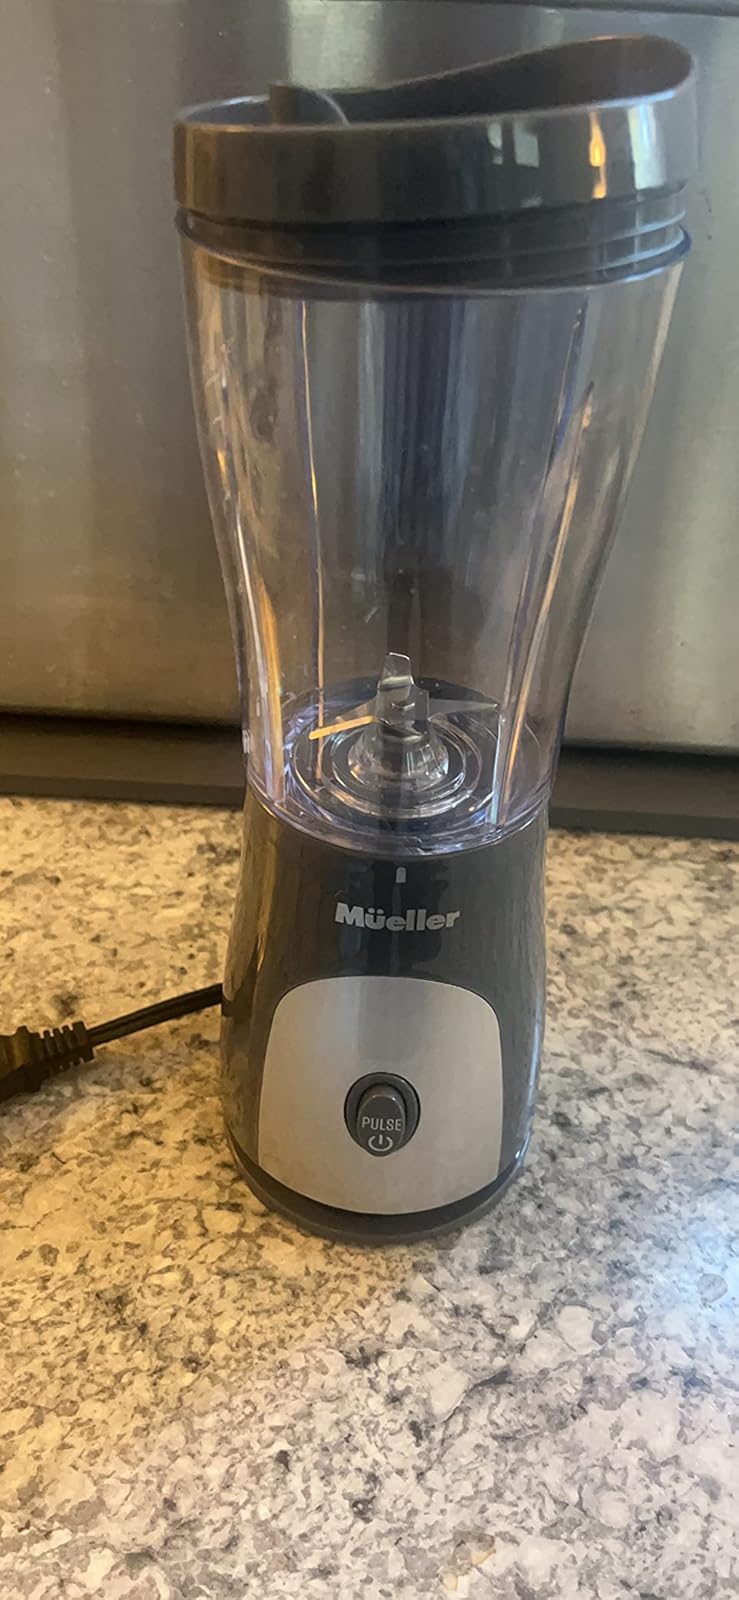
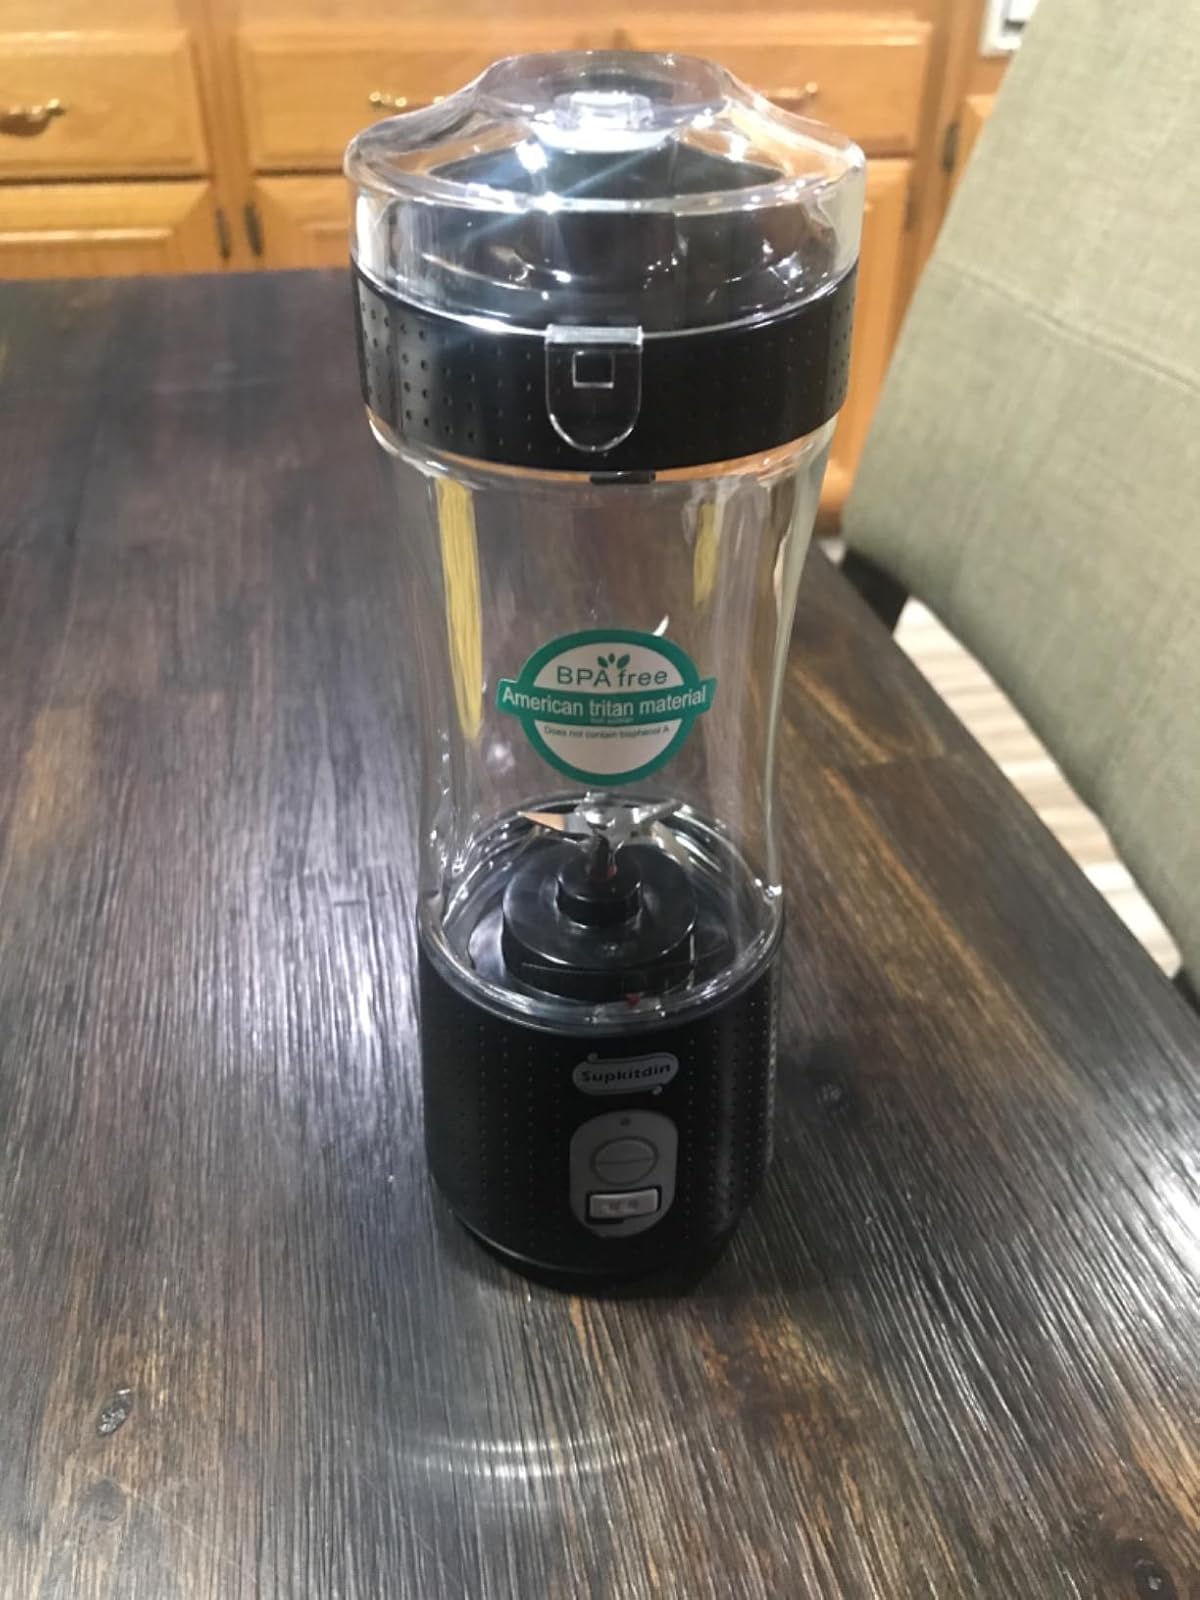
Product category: items_blender
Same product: no